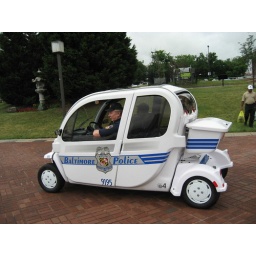
the cute car that cops in baltimore drive